Basel-Landschaft

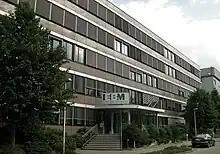
Elektra Birseck Münchenstein in Münchenstein

Agriculture in the canton includes fruit growing, dairy farming and cattle breeding. Important industries include textiles, metals and chemicals.